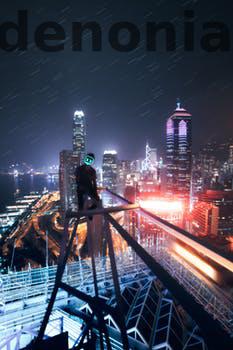
Label: Watermark